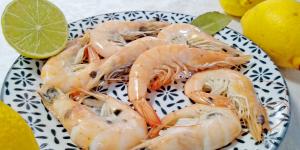
langostinos cocidos